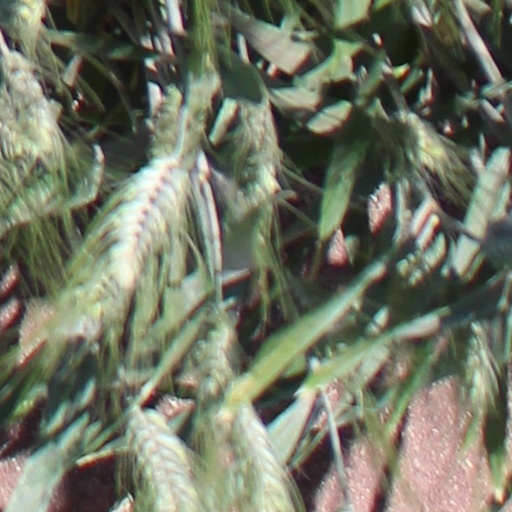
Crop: wheat